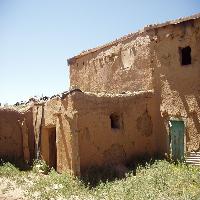
Weather: sun or clear